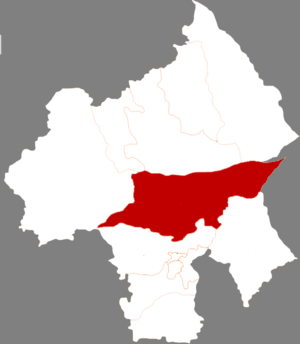
La bannière d'Ongniud est une subdivision administrative de la région autonome de Mongolie-Intérieure en Chine. Elle est placée sous la juridiction de la ville-préfecture de Chifeng.